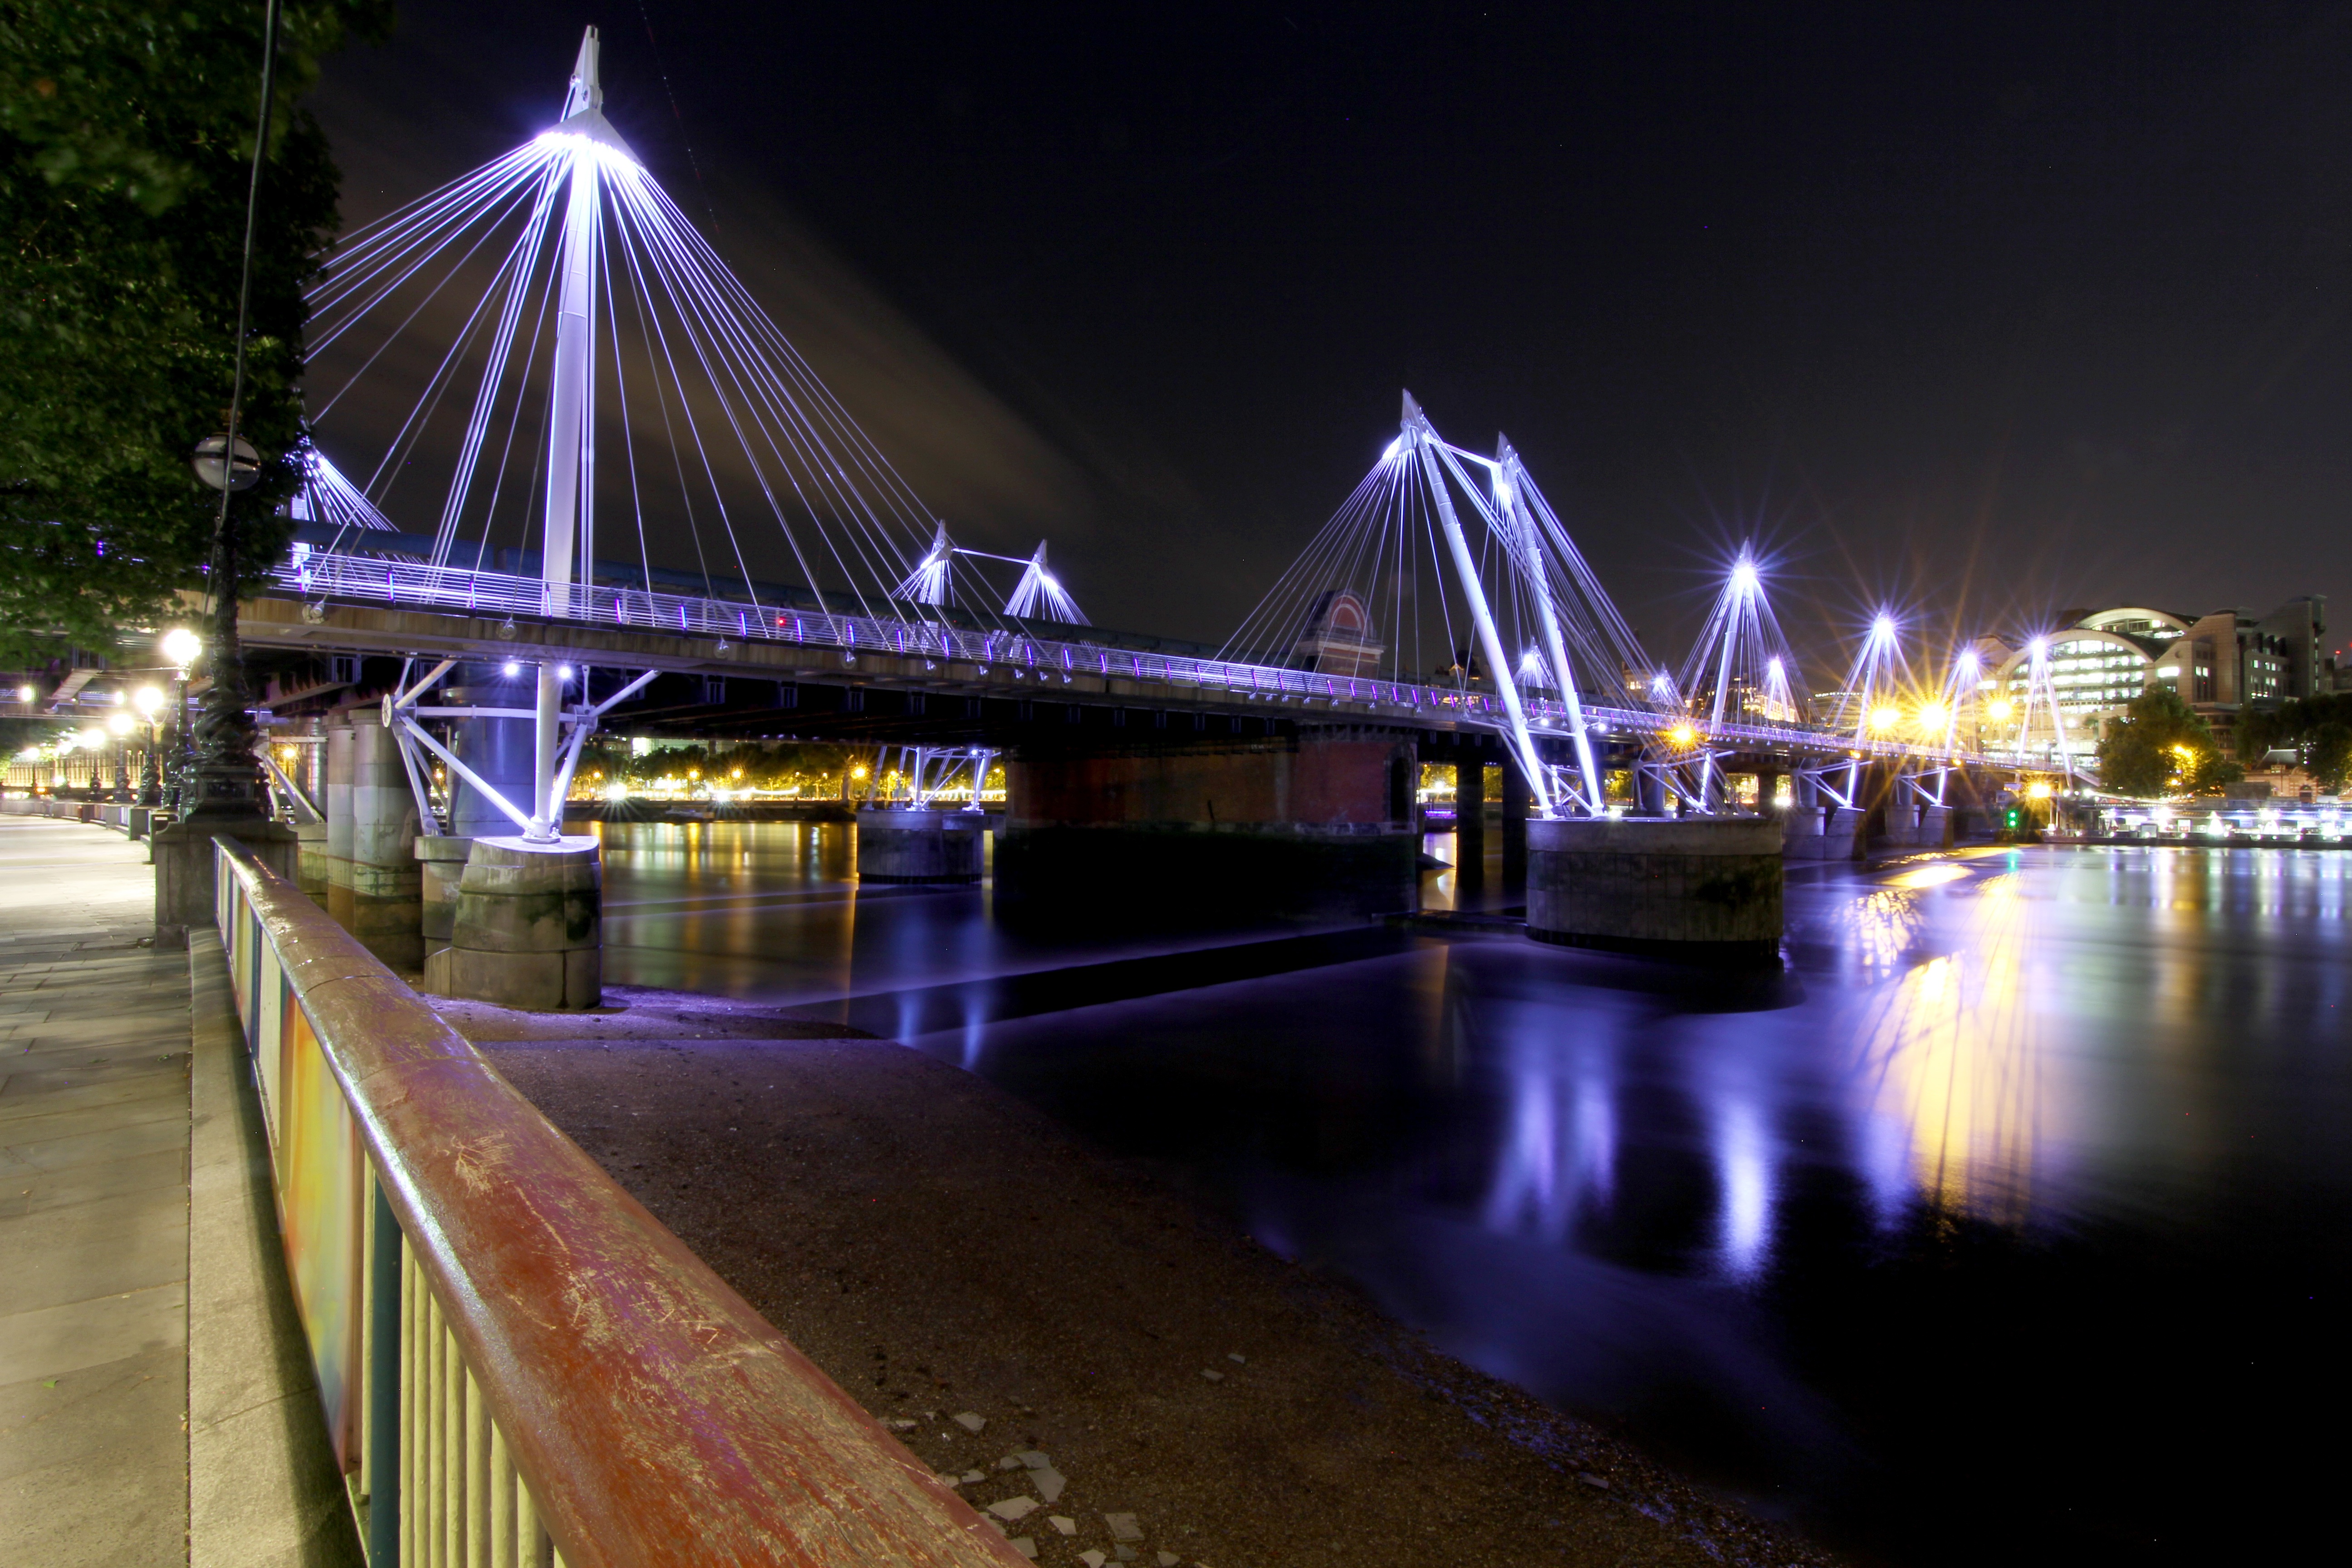
bridge, night, cityscape, evening, reflection, landmark, waterway, nonbuilding structure